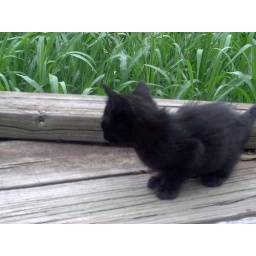
My cat Midnight, he got eaten by dogs though :(